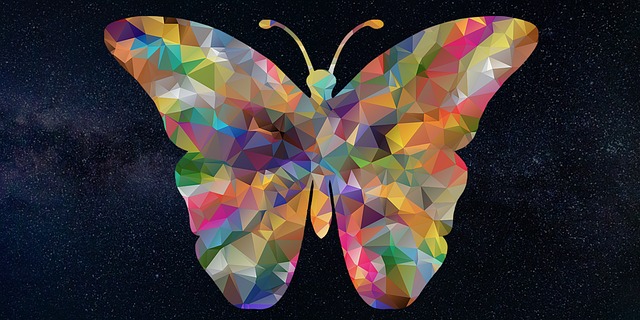
Label: butterfly